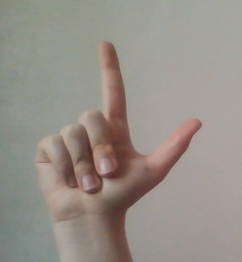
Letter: laam